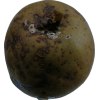
Label: pear